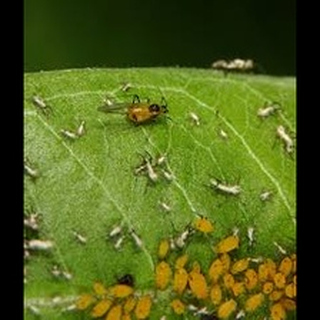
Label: wheat_aphid